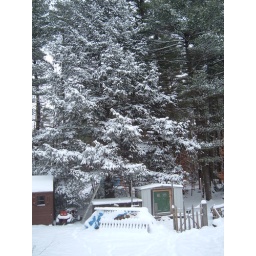
snowy hemlock over the chicken house